Norfolk Southern–Gregson Street Overpass

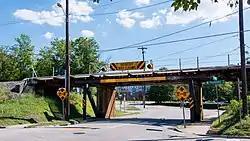
View of overpass from its northern approach circa 2015. Photograph is before signalization was added and the warning beacons were removed.

The Norfolk Southern–Gregson Street Overpass (also known as the 11-foot-8 Bridge or the Can Opener Bridge) is a railroad bridge in Durham, North Carolina, United States. Built in 1940, the bridge carries passenger and freight trains over South Gregson Street in downtown Durham and functions as the northbound access to the nearby Durham Amtrak station.